Stacking (chemistry)

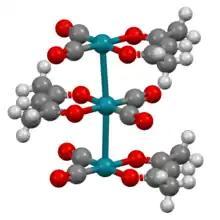

π–π stacking is a noncovalent interaction between the pi bonds of aromatic rings. Such "sandwich interactions" are however generally electrostatically repulsive. What is more commonly observed are either a staggered stacking (parallel displaced) or pi-teeing (perpendicular T-shaped) interaction both of which are electrostatic attractive. For example, the most commonly observed interactions between aromatic rings of amino acid residues in proteins is a staggered stacked followed by a perpendicular orientation. Sandwiched orientations are relatively rare. Pi stacking is repulsive as it places carbon atoms with partial negative charges from one ring on top of other partial negatively charged carbon atoms from the second ring and hydrogen atoms with partial positive charges on top of other hydrogen atoms that likewise carry partial positive charges.